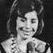
Age: 32